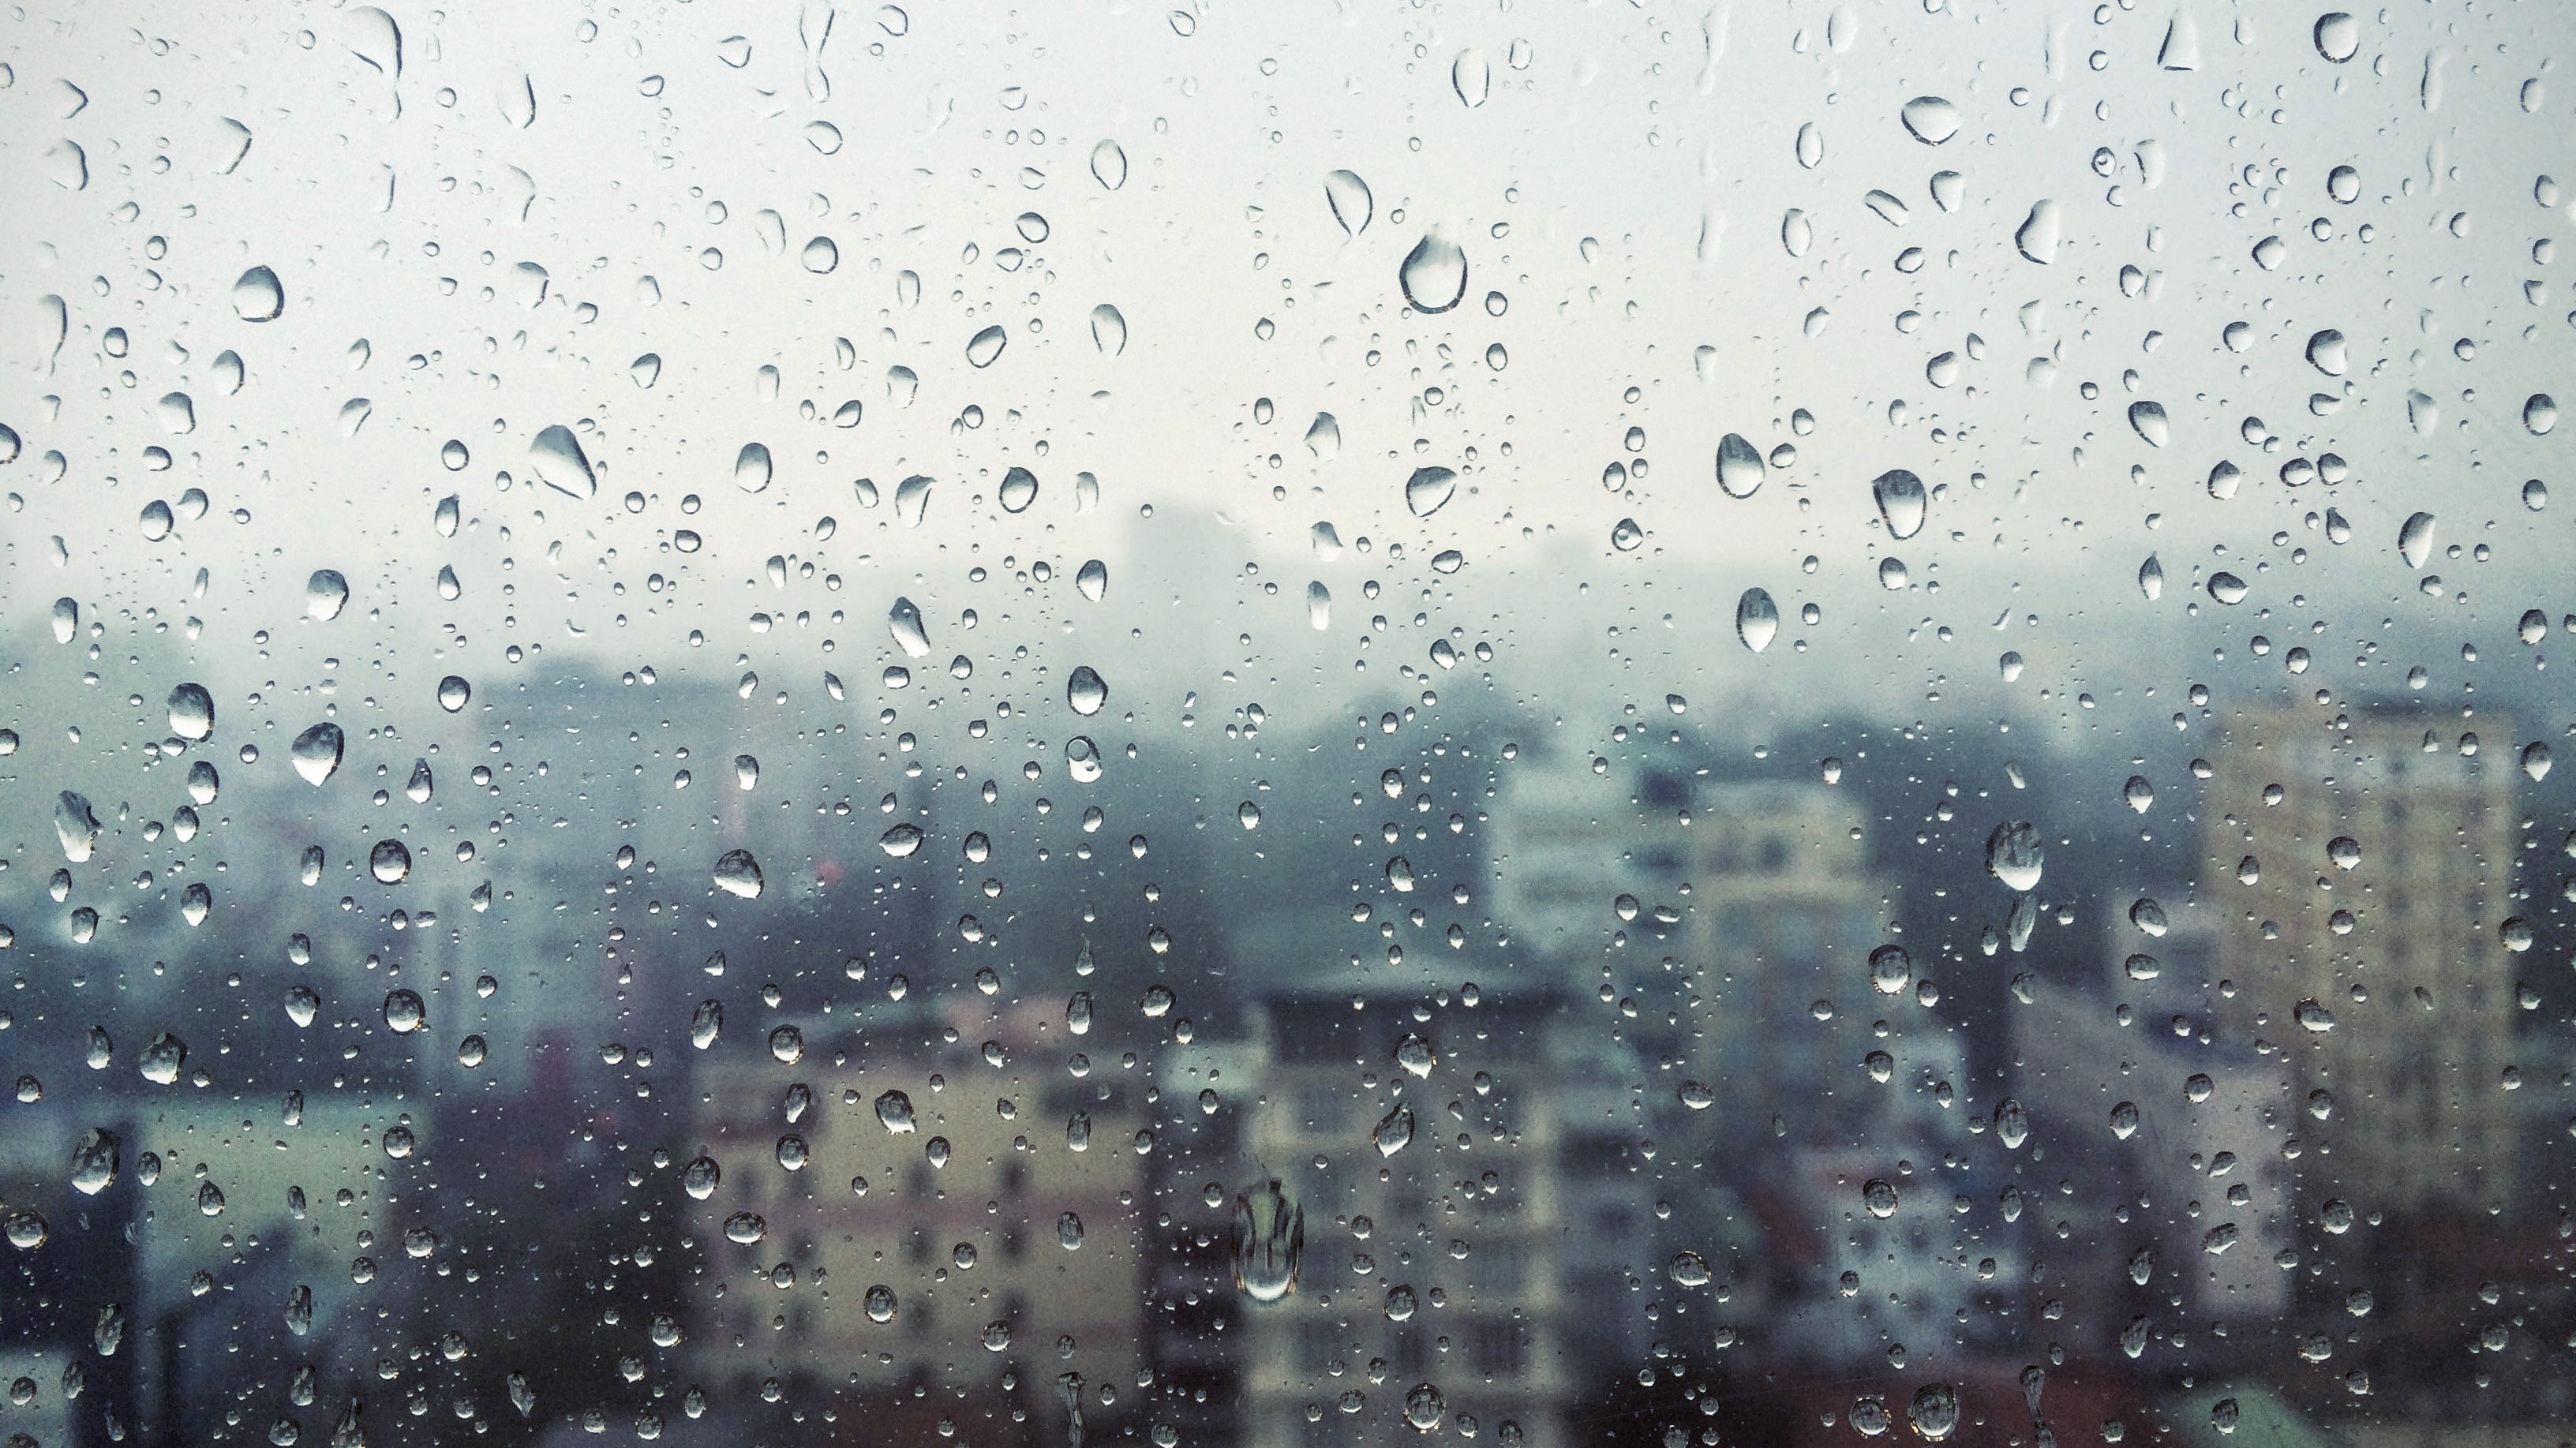
snow, drop, rain, weather, freezing, atmospheric phenomenon